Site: brandenburg
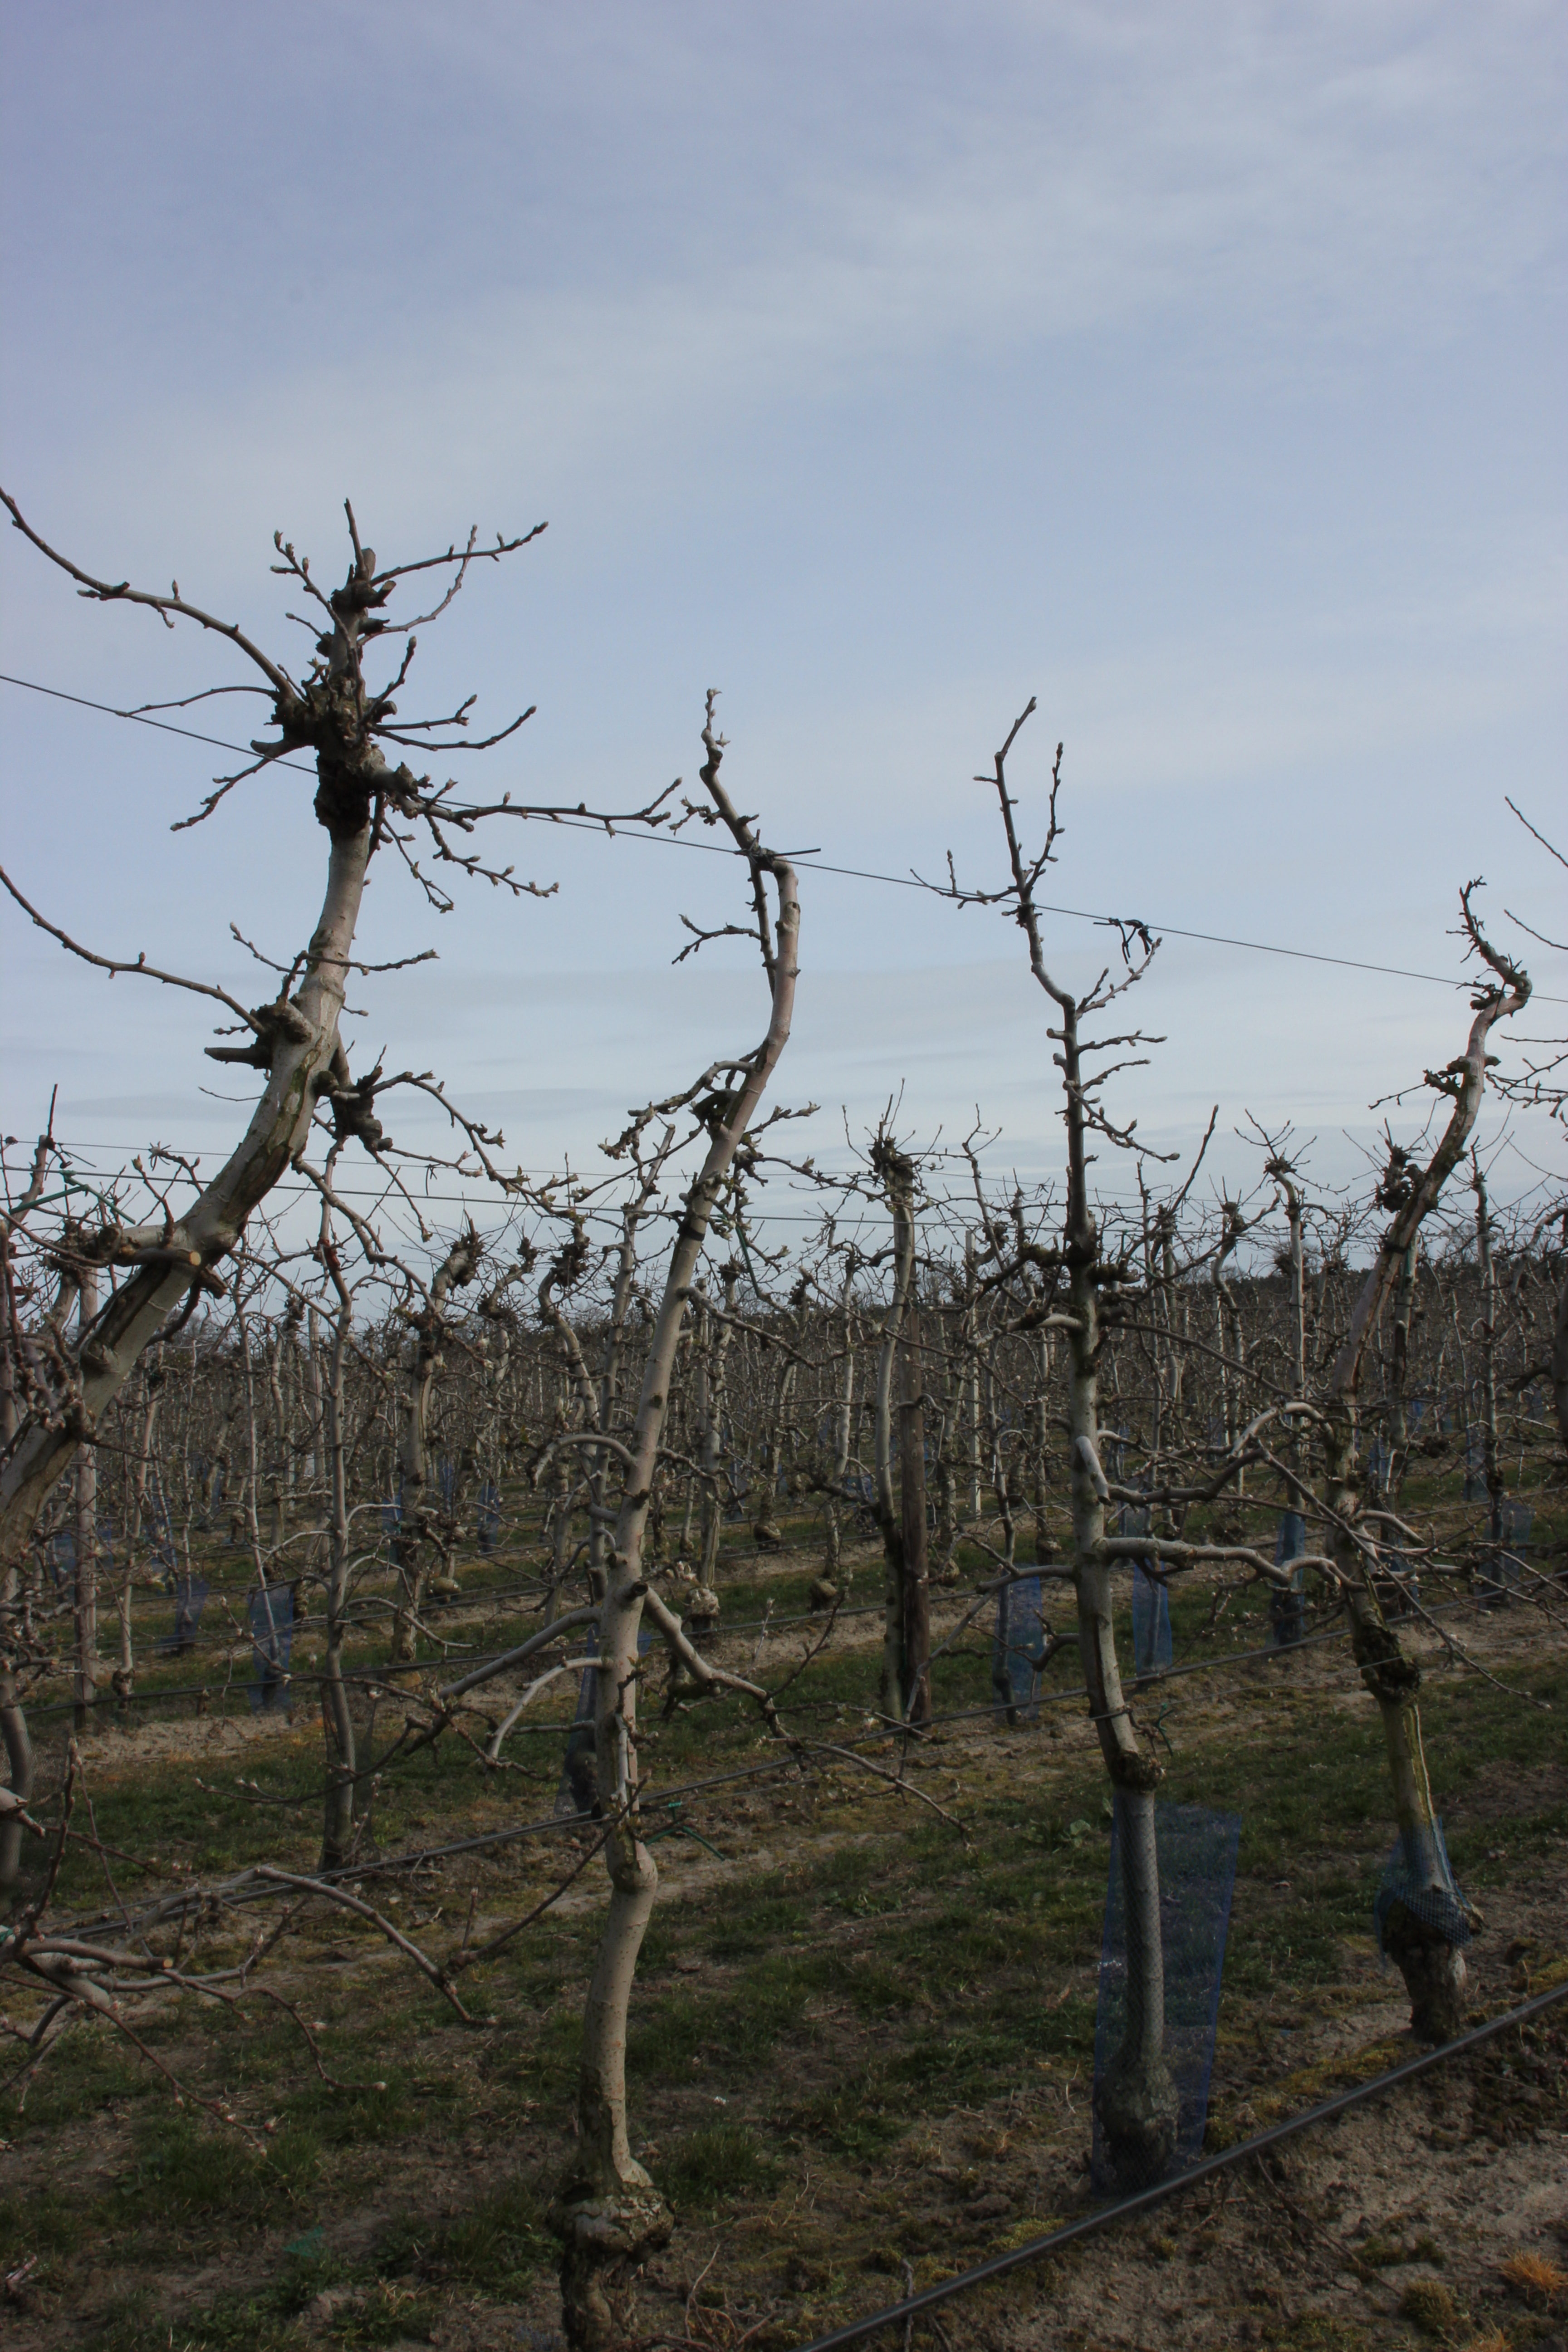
Growth stage (BBCH 54): Inflorescence emergence